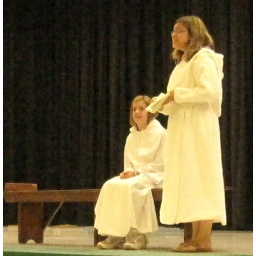
Ms. Glass, Ephrata Cloister educator, explains the dress worn by women and girls at the Ephrata Cloister.